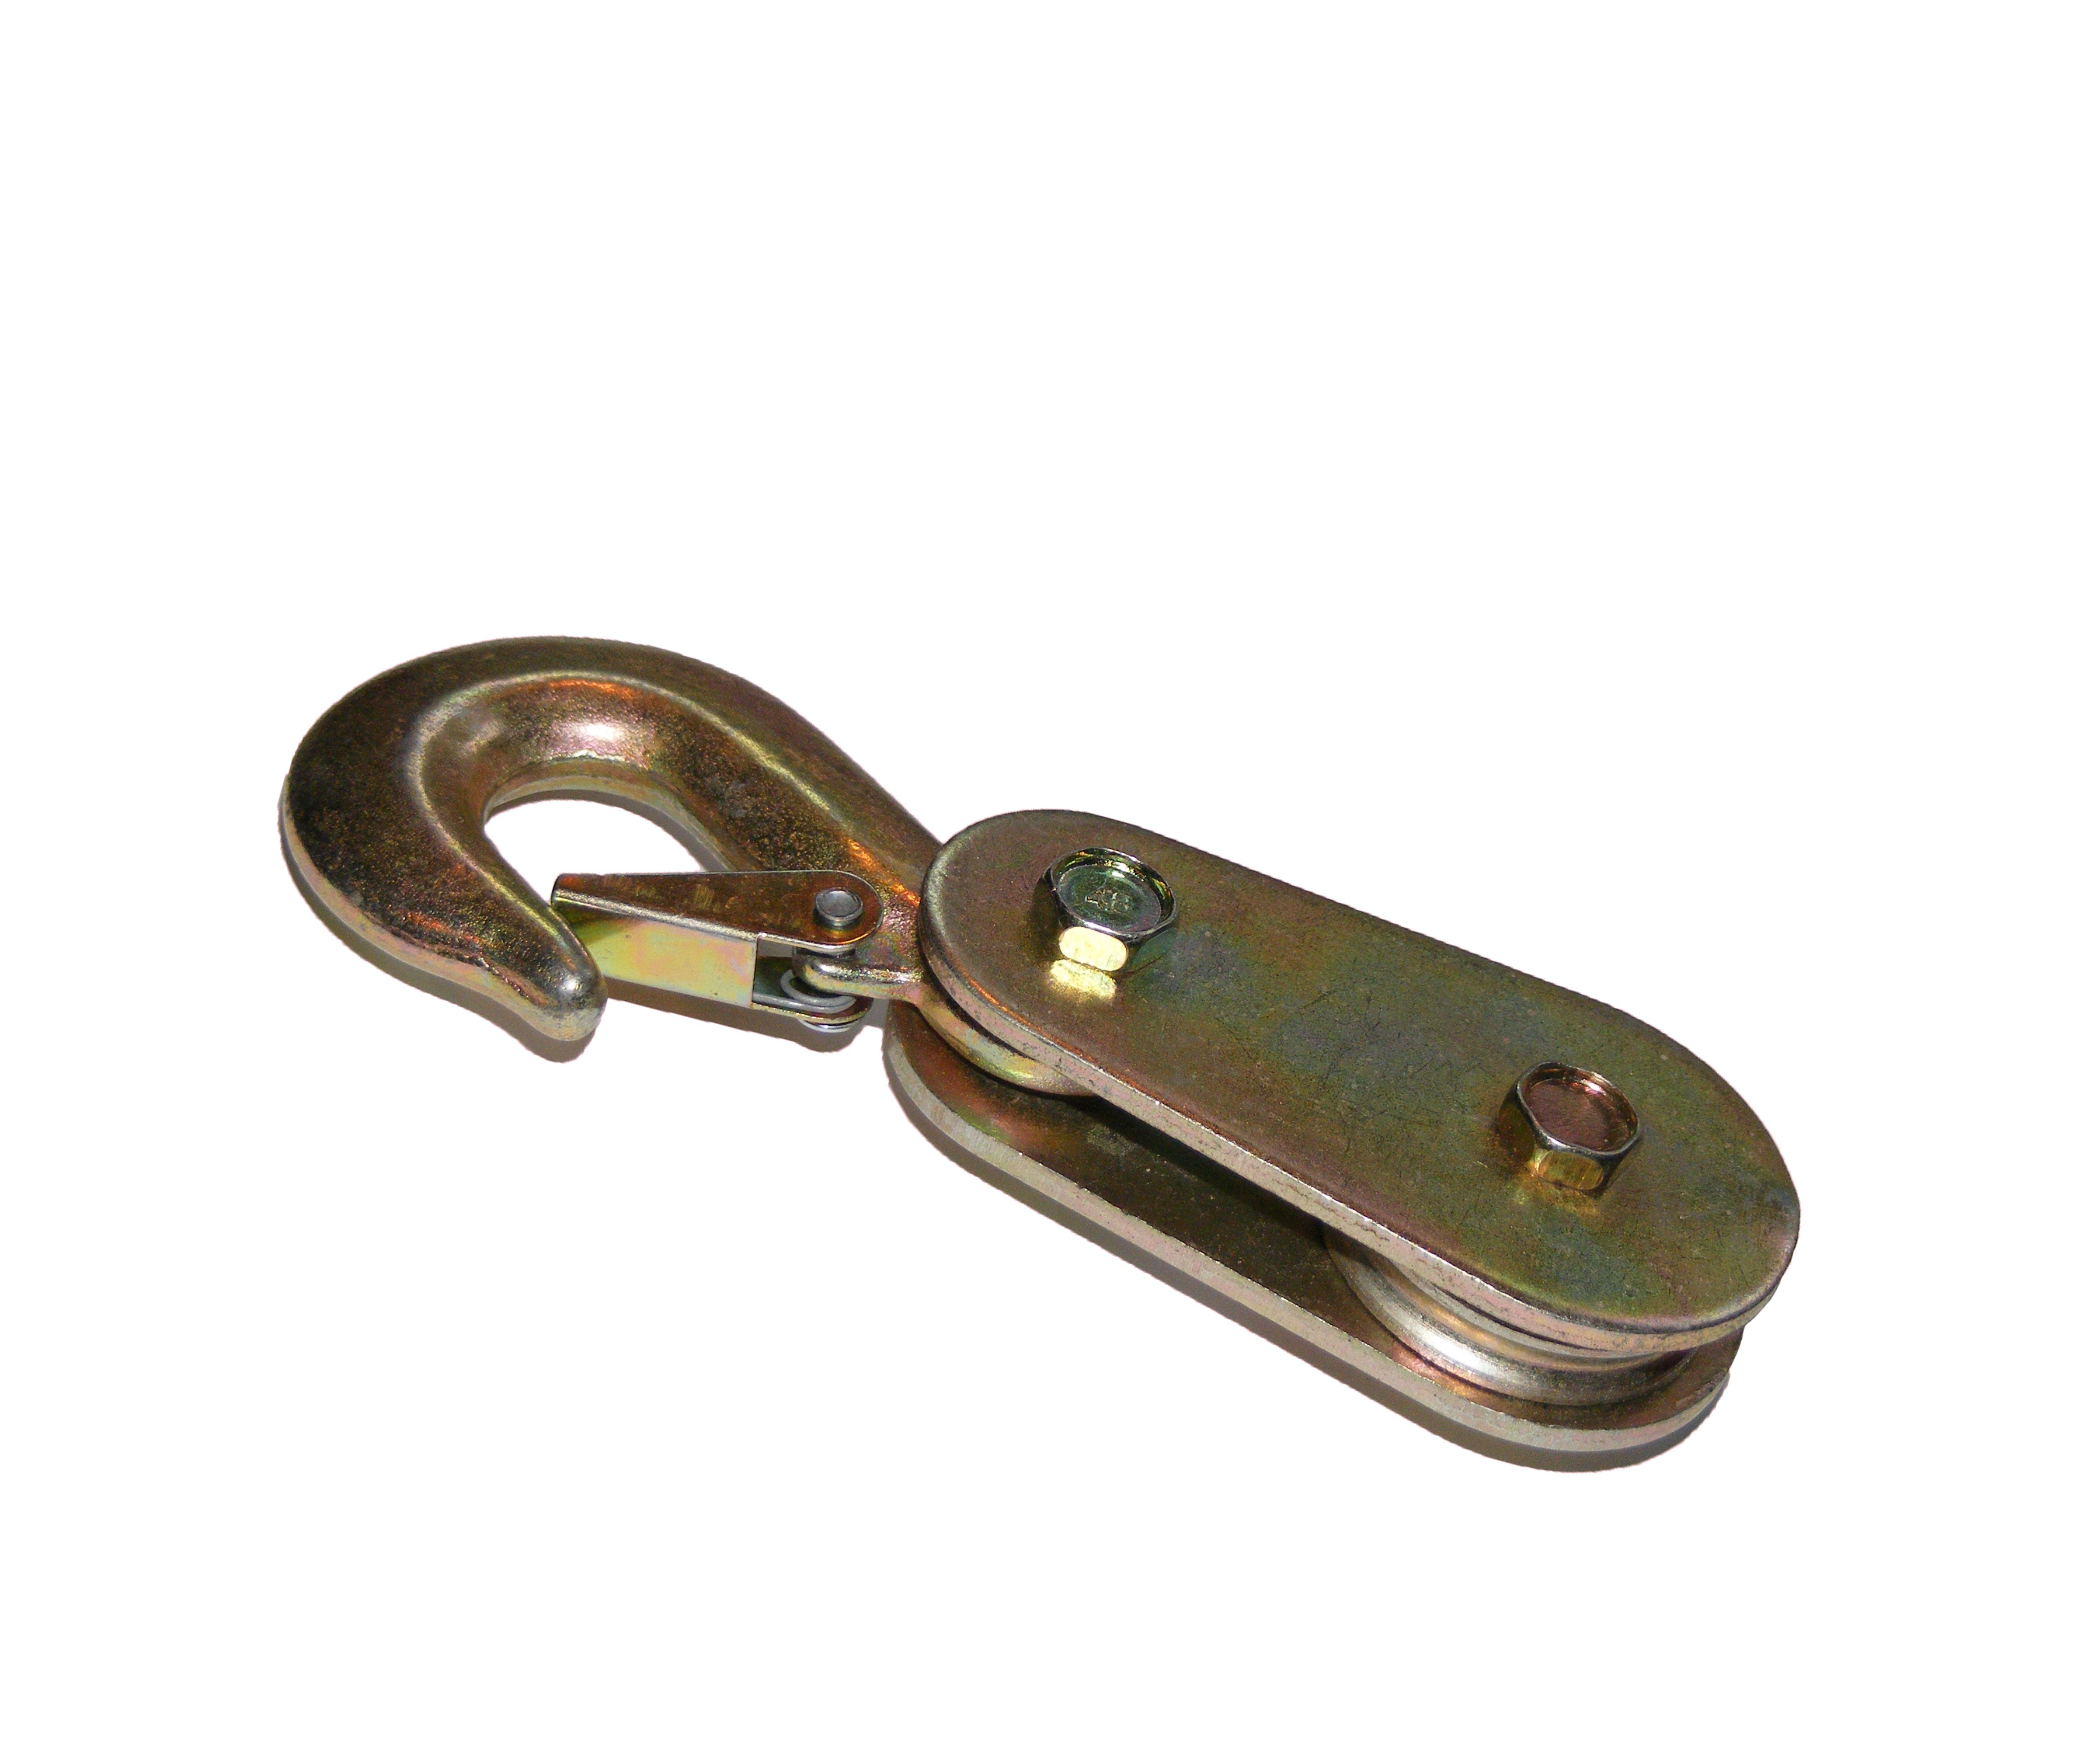
rigging, lift, brass, cranes, hoist, lifting, pulley, hooks, tackle, slings, loads, snatch block